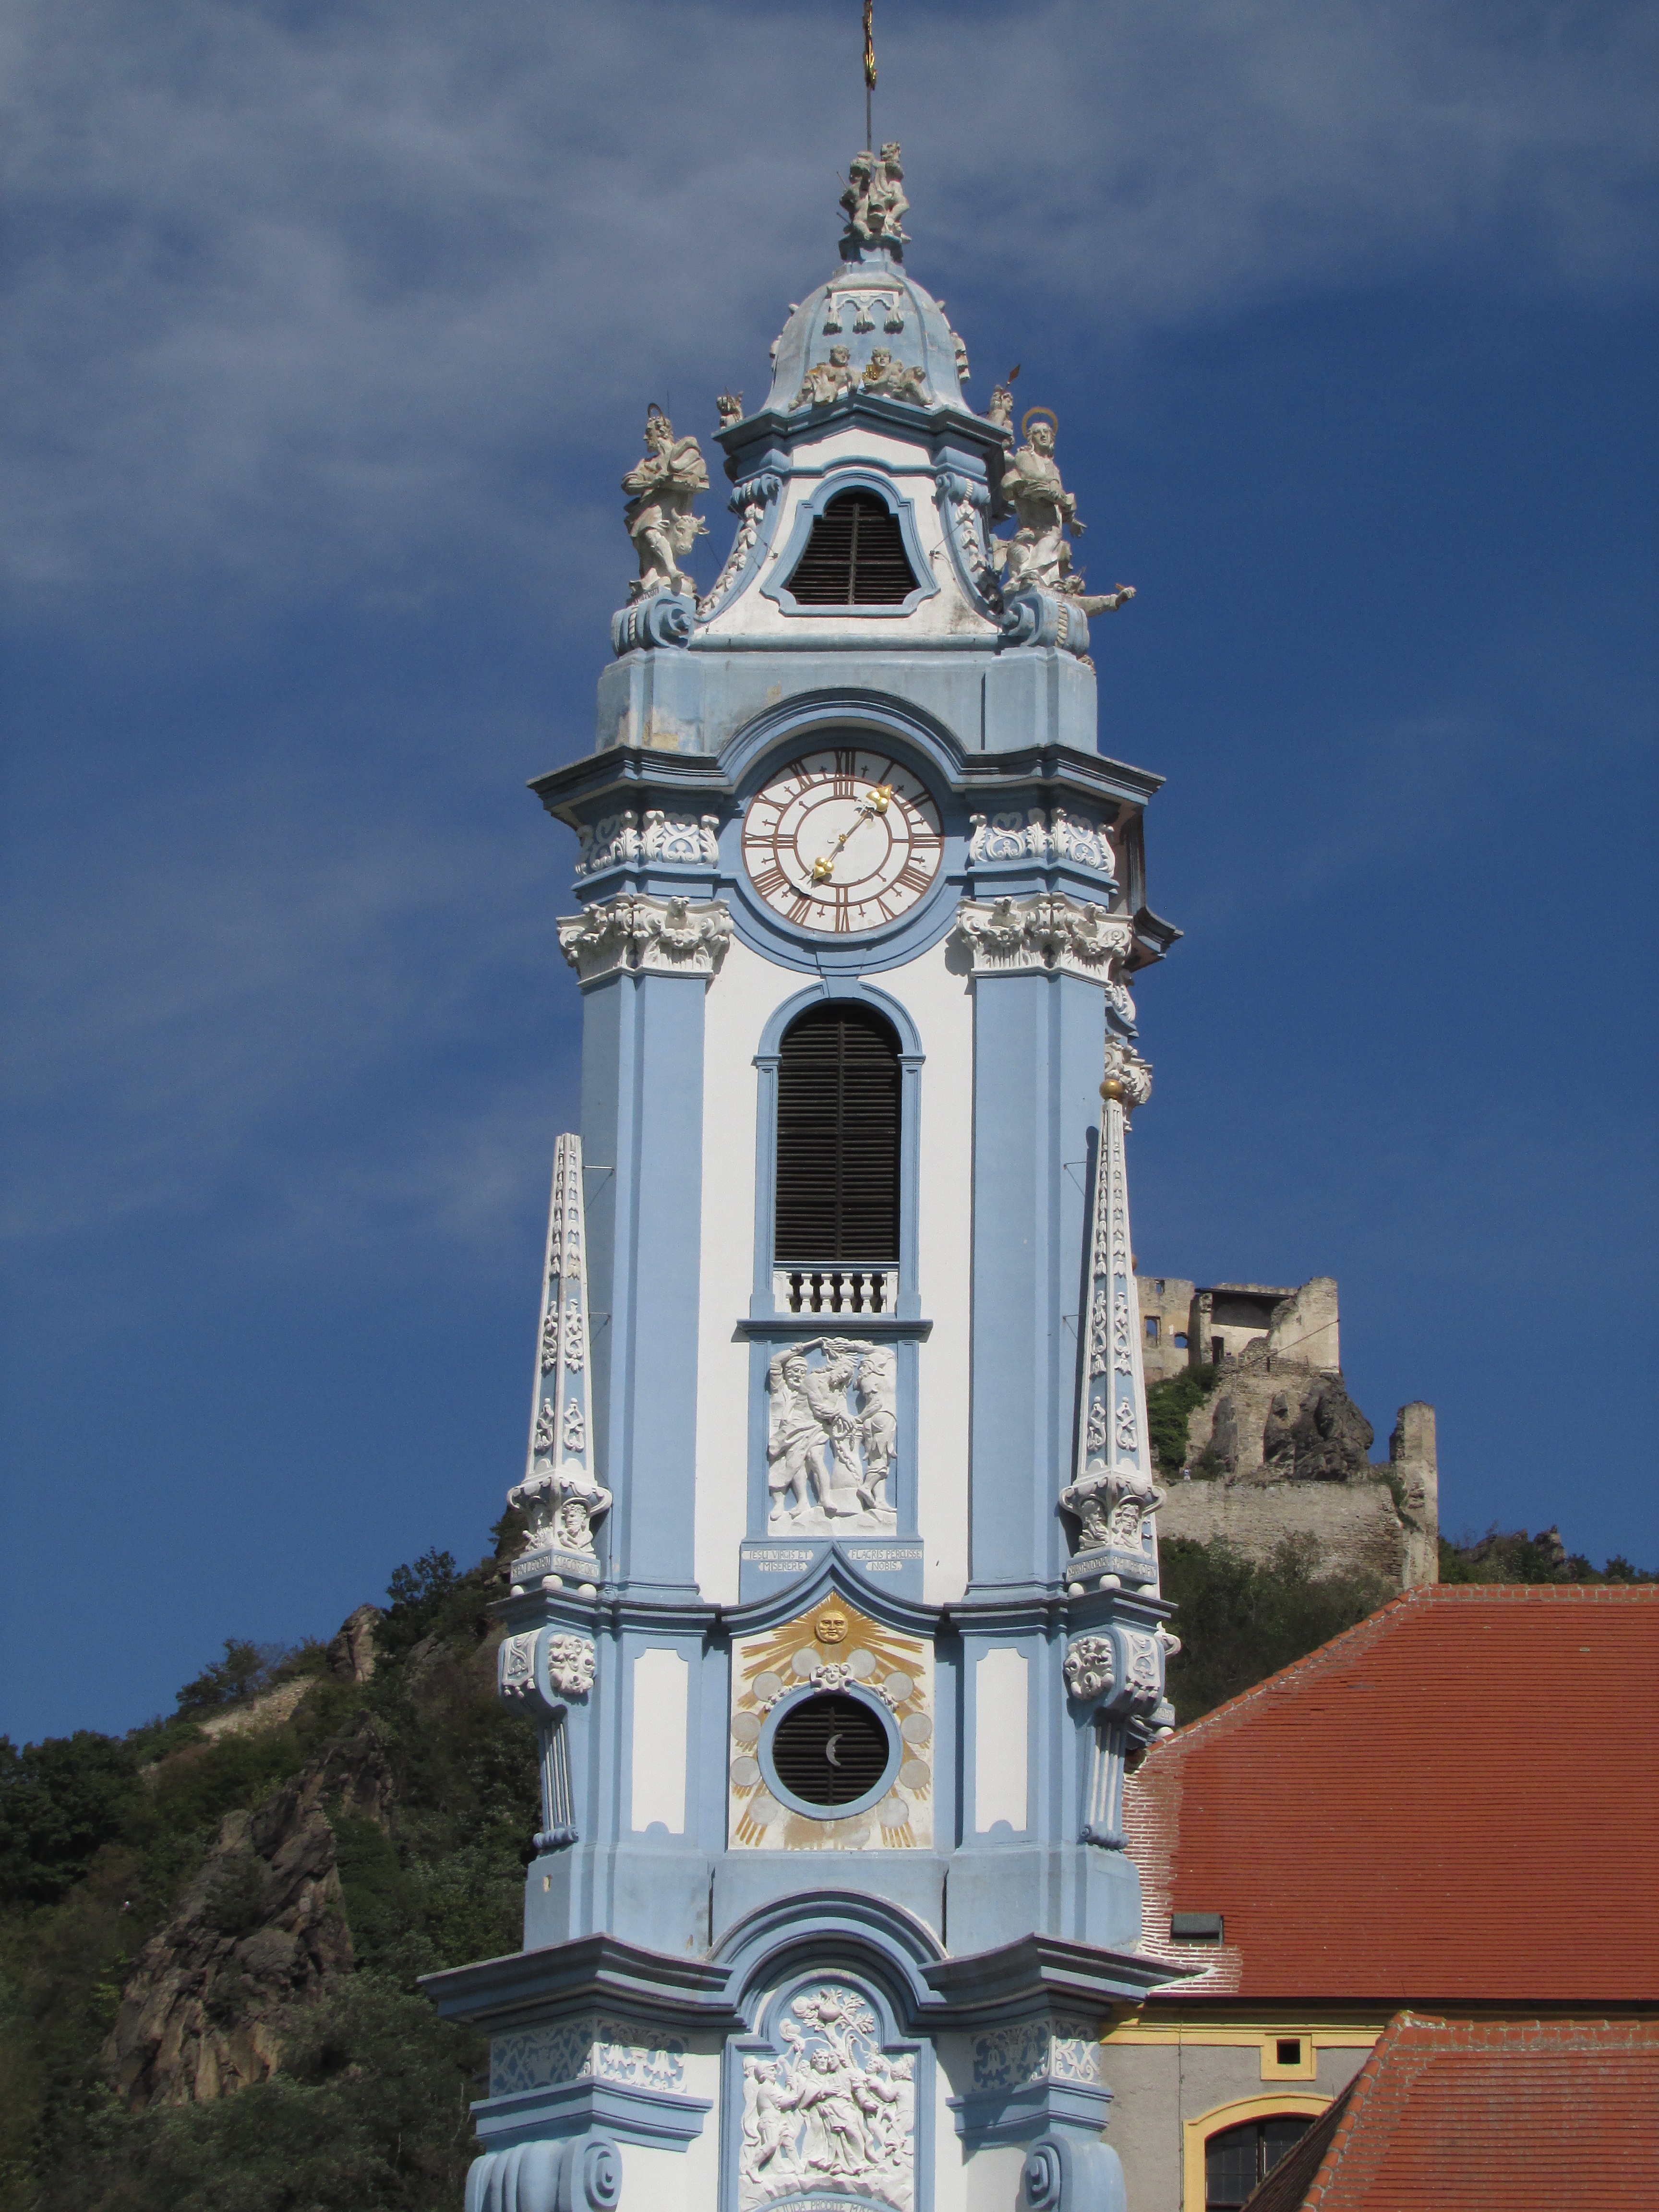
tower, landmark, church, cathedral, place of worship, clock tower, bell tower, austria, spire, steeple, danube valley, wachau